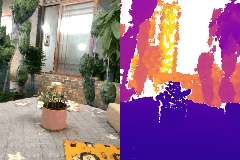
Label: flower_pot